Orthodontic indices

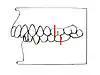
Angle classification: Class II Division 1

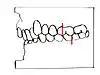
Angle classification: Class II Division 2

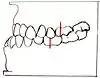
Angle classification: Class III

Angle's Classification is devised in 1899 by father of Orthodontic, Dr Edward Angle to describe the classes of malocclusion, widely accepted and widely used since it was published. Angle's Classification is based on the relationship of the mesiobuccal cusp of the maxillary first molar and the buccal groove of the mandibular first molar. Angle's Classification describes 3 classes of malocclusion: